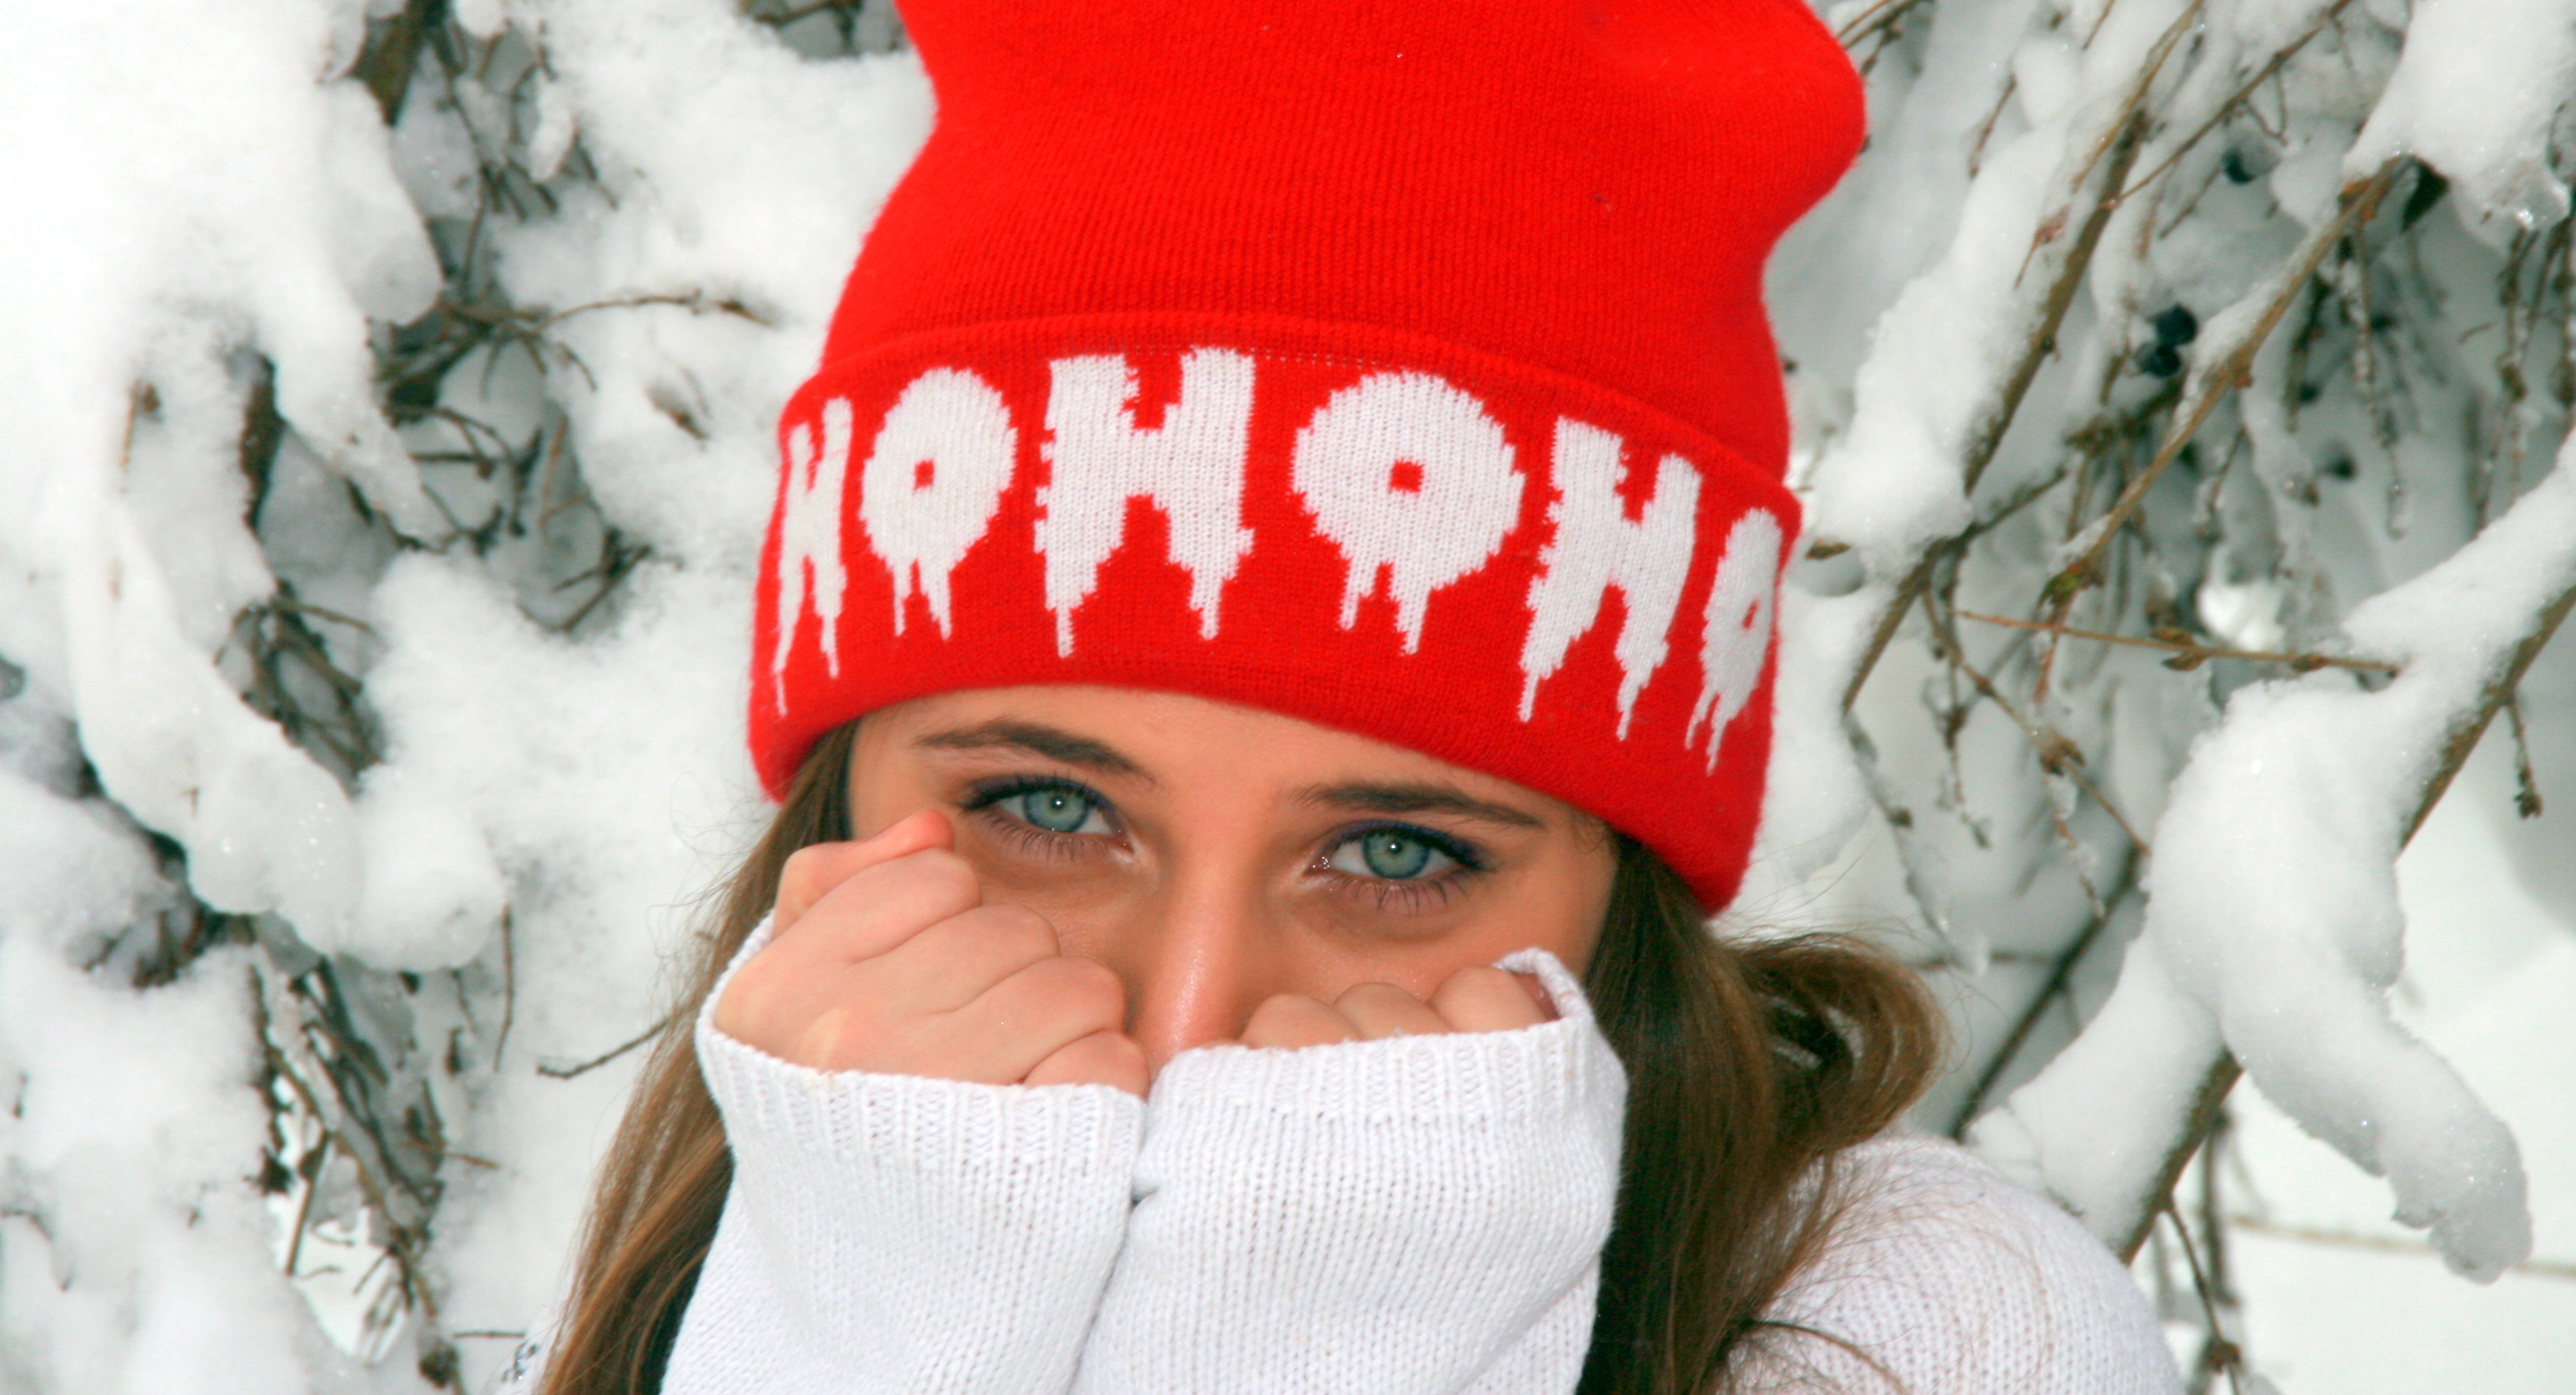
man, snow, cold, winter, girl, male, portrait, red, weather, child, hat, christmas, season, christmas decoration, snowman, beauty, santa claus, blue eyes, facial hair